Gymnastics at the 1960 Summer Olympics – Men's artistic individual all-around

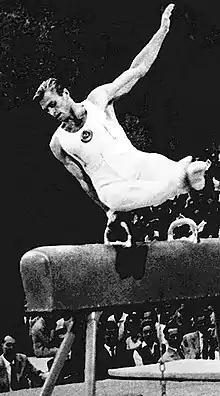
Gold medalist Boris Shakhlin during the pommel horse segment

The men's artistic individual all-around competition at the 1960 Summer Olympics was held at the Baths of Caracalla from 5 to 7 September. It was the thirteenth appearance of the event. There were 130 competitors from 28 nations. Each nation entered a team of six gymnasts or up to two individual gymnasts. The event was won by Boris Shakhlin of the Soviet Union, the nation's third consecutive victory in the event, putting the Soviets second all-time to that point (behind Italy's four). Takashi Ono of Japan and Yuri Titov of the Soviet Union repeated as silver and bronze medalists, respectively; they were the fifth and sixth men to earn multiple medals in the event.